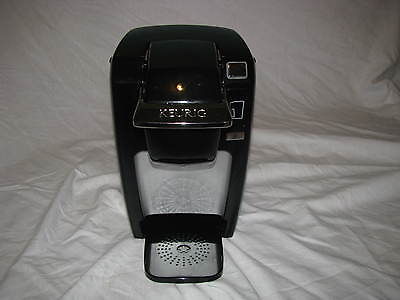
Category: coffee maker